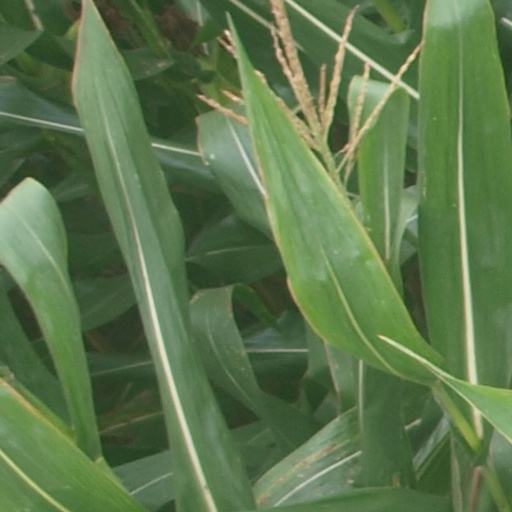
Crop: maize; corn